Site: brandenburg
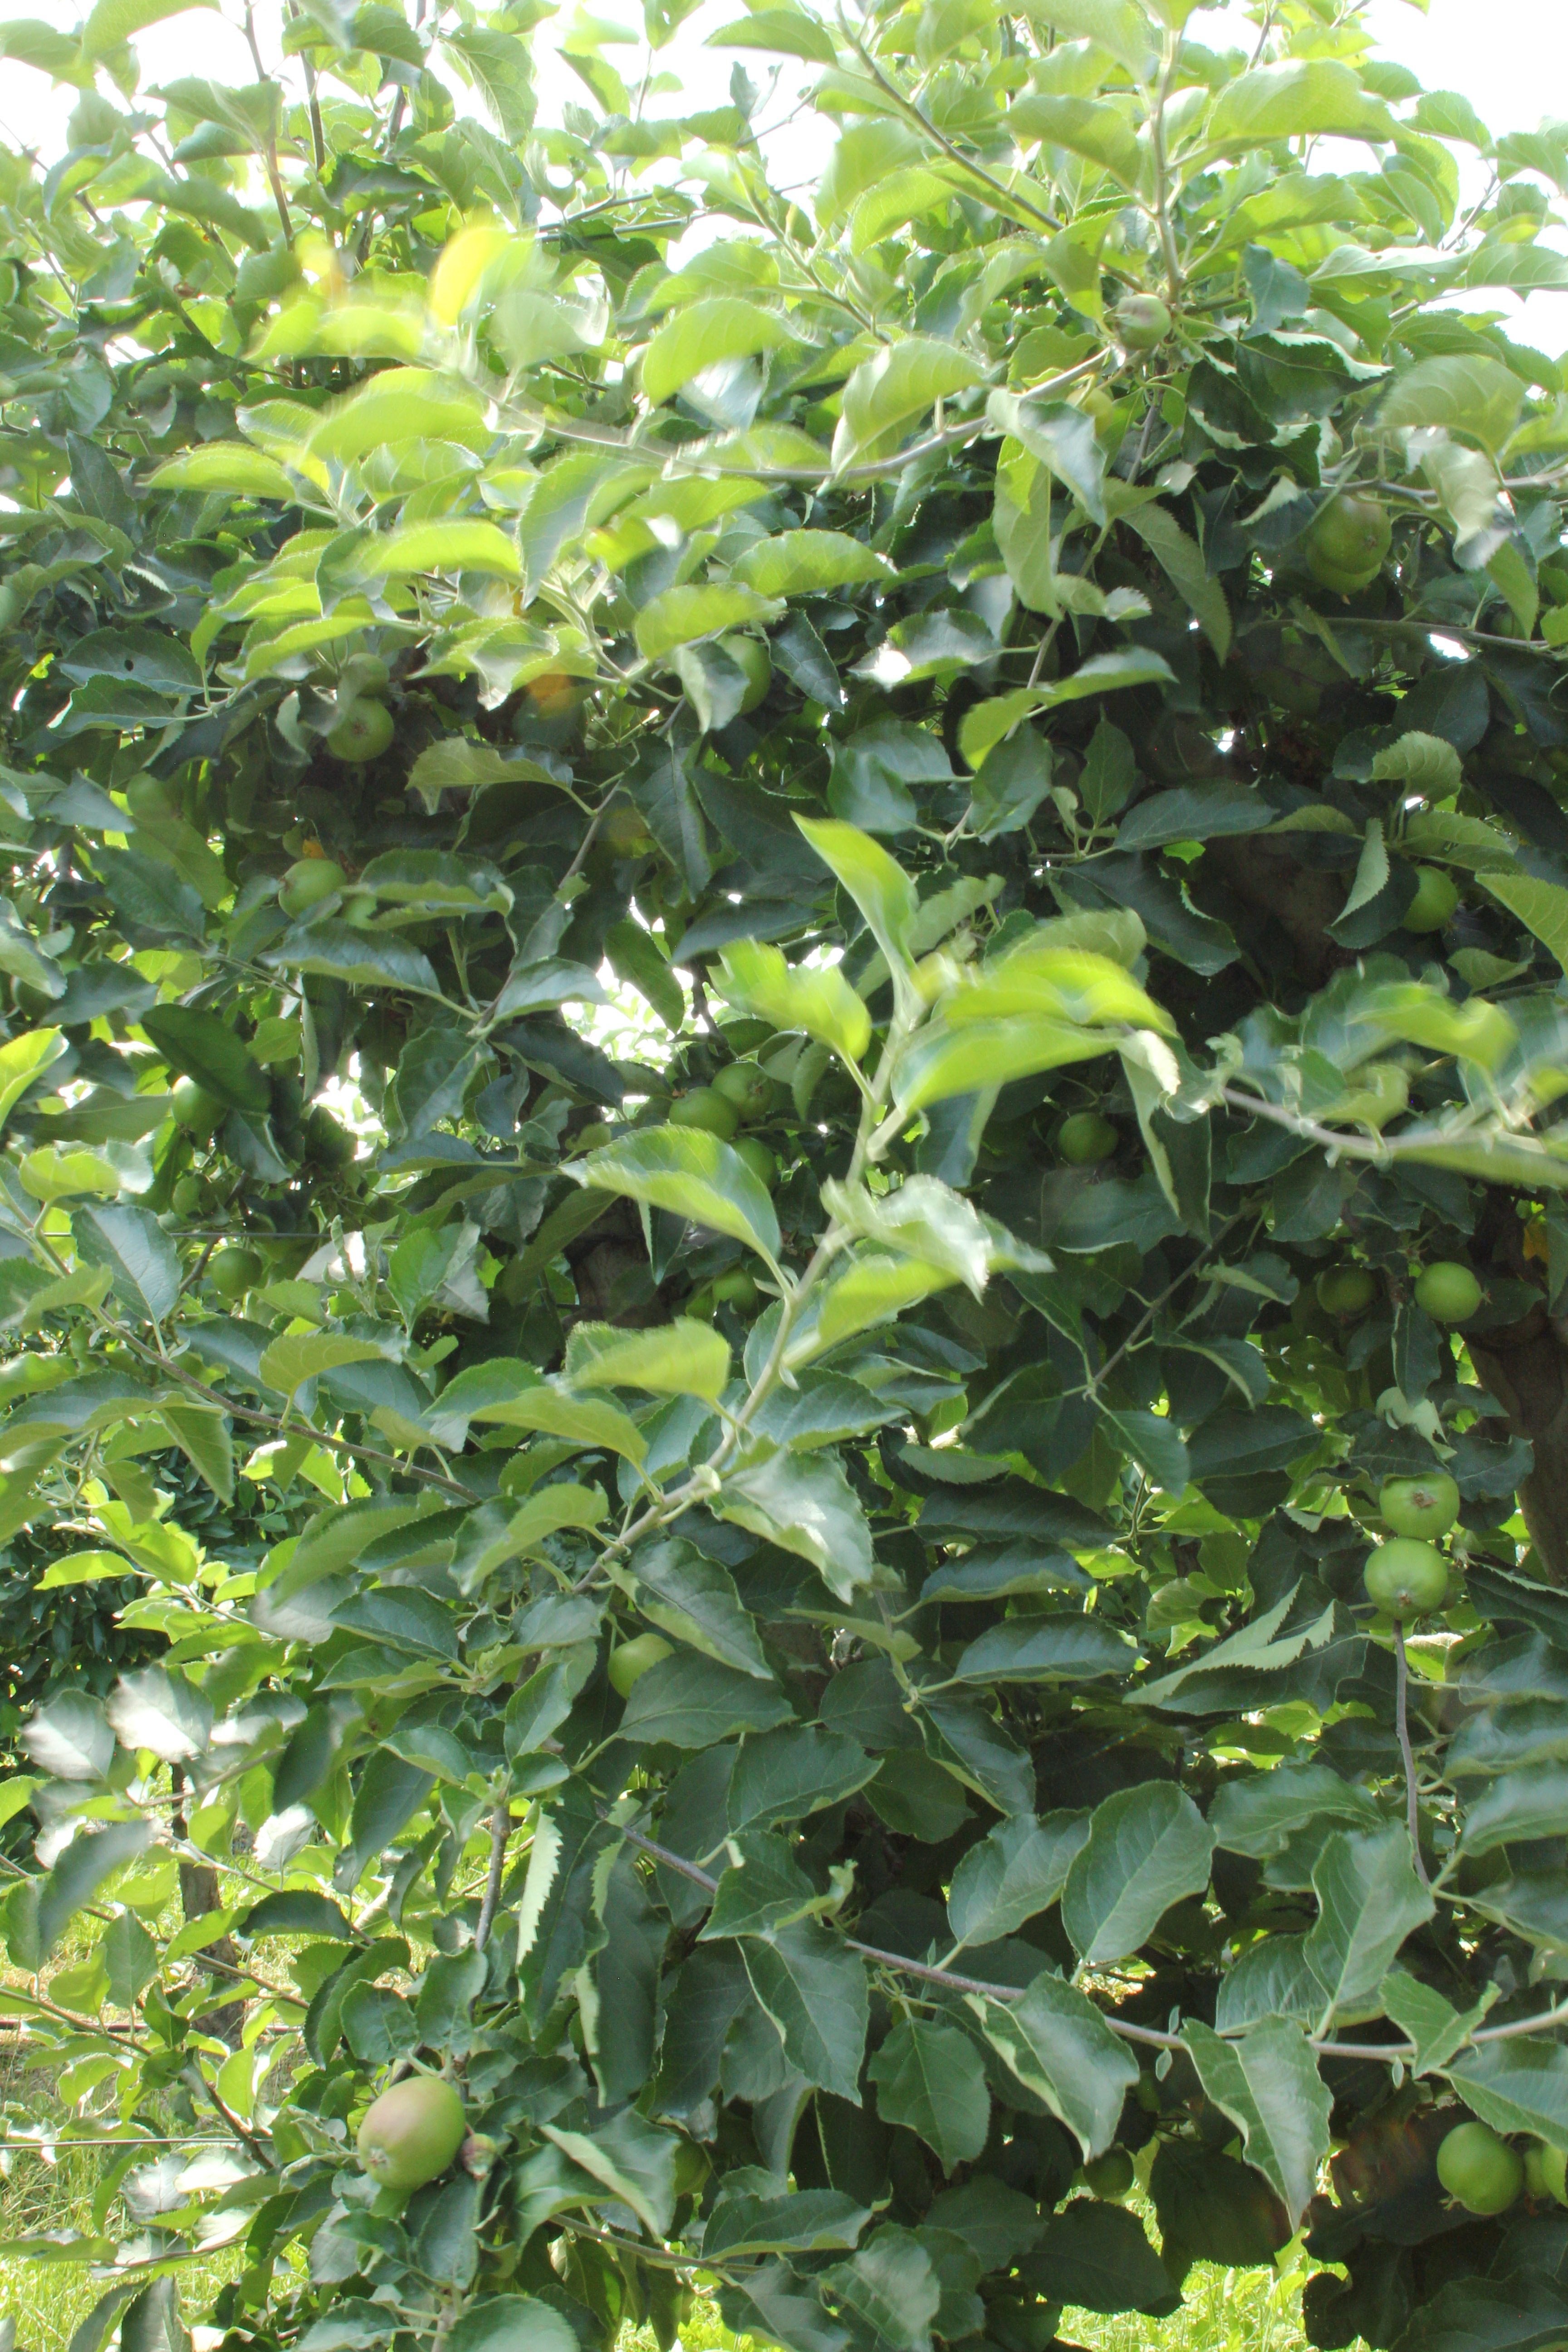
Growth stage (BBCH 74): Development of fruit